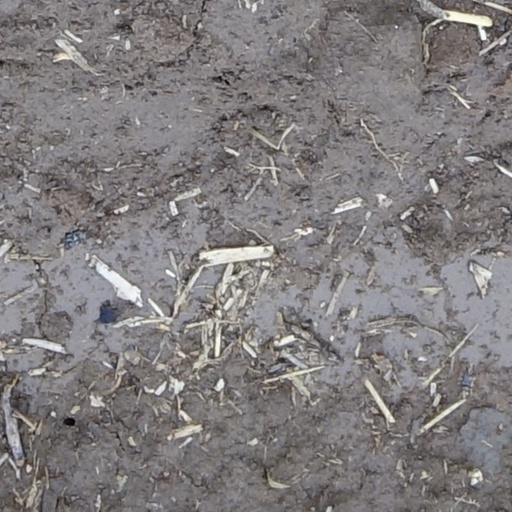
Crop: wheat